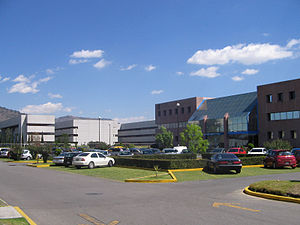
Mexico City / Uddannelse
Instituto Politécnico Nacional
Mexico City er hovedstaden i Mexico. Arealmæssigt dækker byen både Mexicos Føderale Distrikt og en del af delstaten Mexico, i den nordlige del af det føderale distrikt. Mexico City har et af de største indbyggertal i verden, anslået til 22 millioner, og som kun er overgået af Tokyo i Japan. Det er også et af de største bymæssige områder i verden; Stor-Mexico City danner en art ellipse, der spænder 40 km fra øst til vest og 60 fra nord til syd.